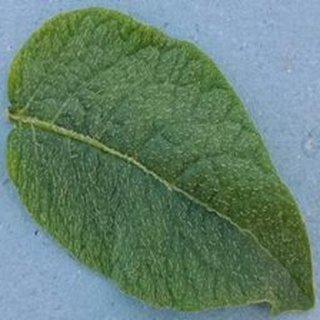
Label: healthy_potato